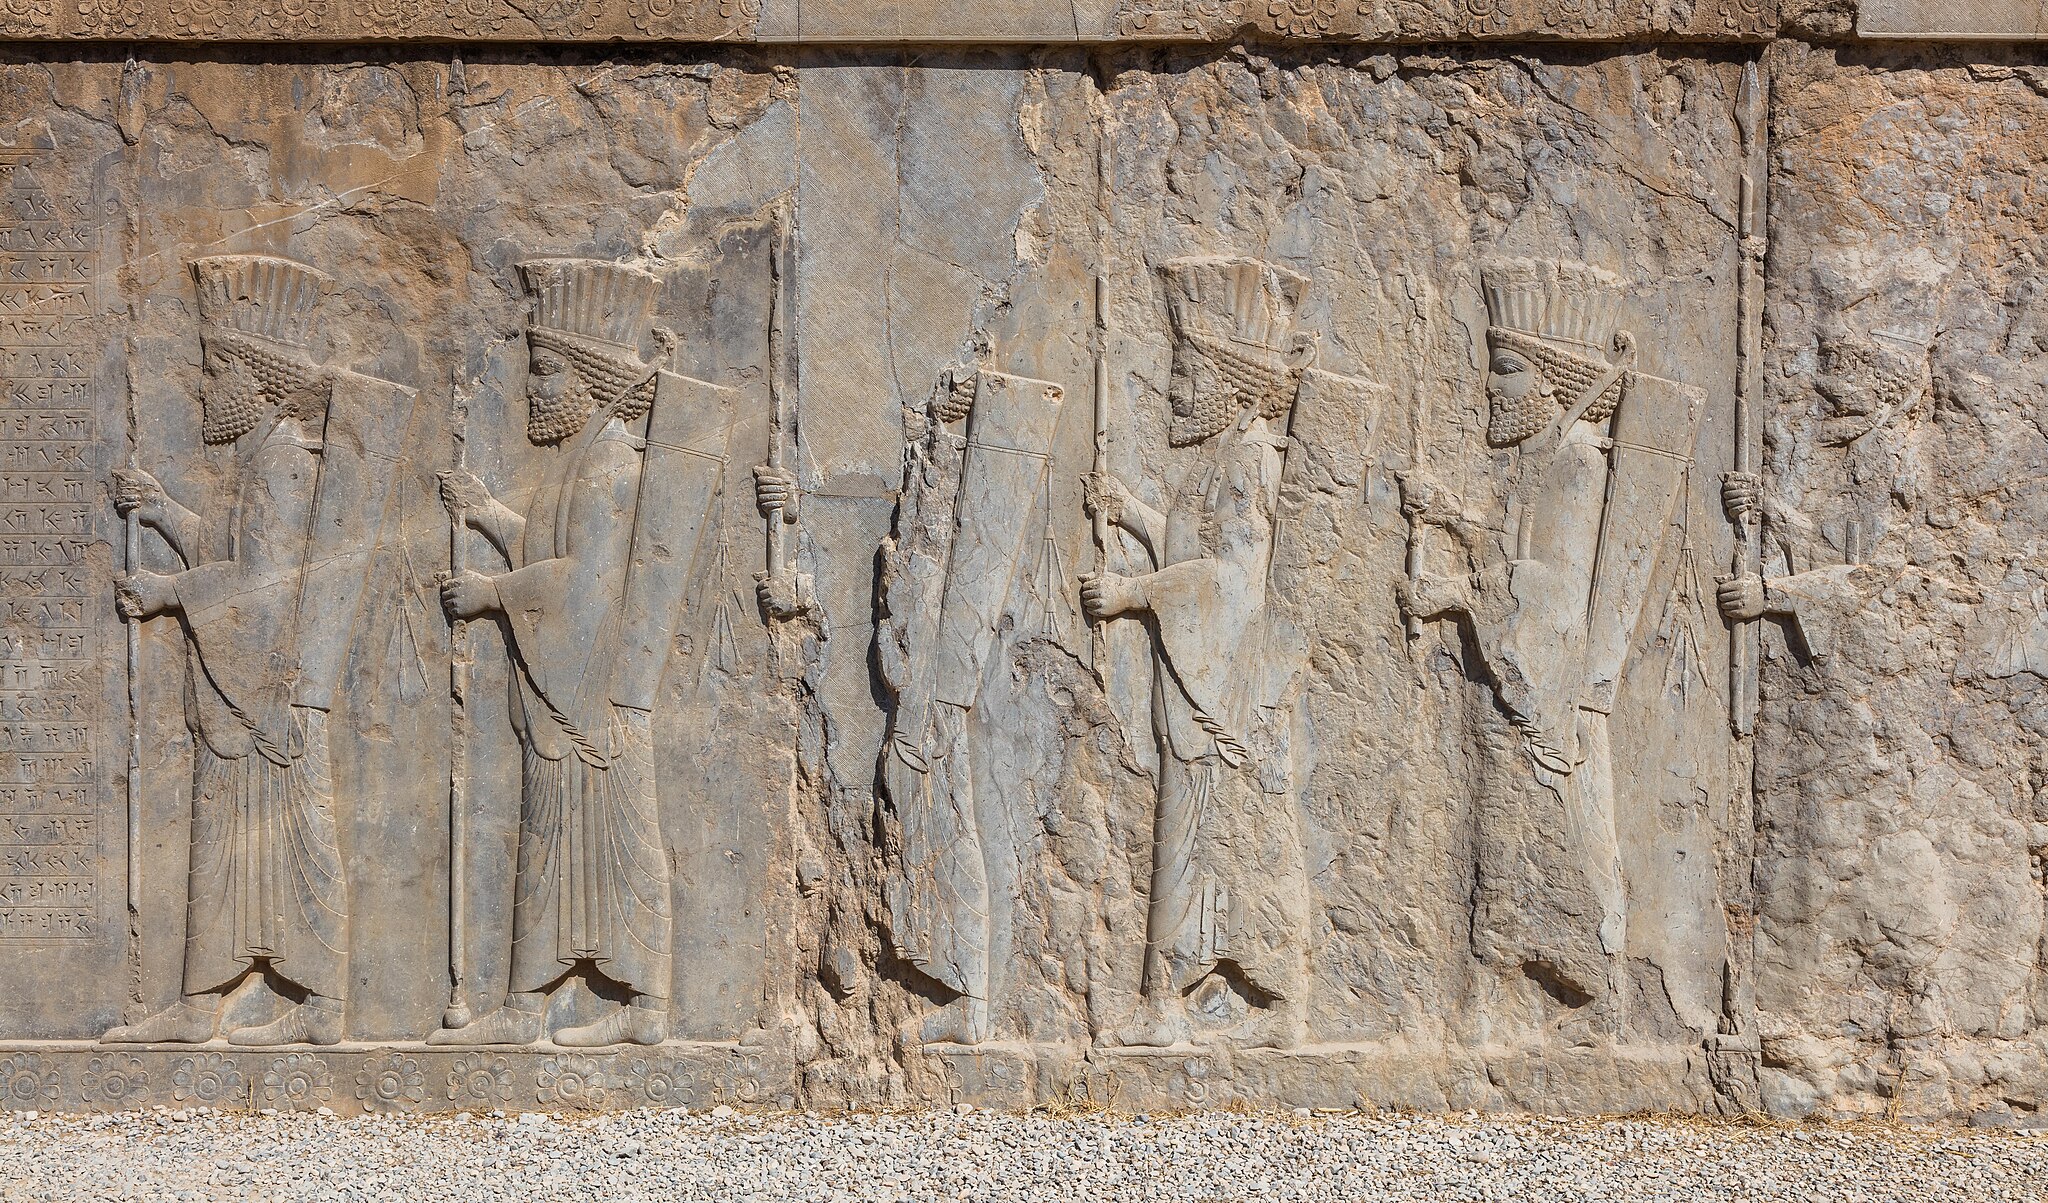
Title: Persépolis, Irán, 2016-09-24, DD 15
Date: 2016-09-24 10:36:22
Categories: Taken with Canon EOS 5DS R, Featured pictures on Wikipedia, Persian, Featured pictures by User:Poco a poco, Images by User:Poco a poco, Images from Wiki Loves Monuments 2016, Cultural heritage monuments in Iran with known IDs, Featured pictures of Iran by User:Poco a poco, Images of Iran by User:Poco a poco, Featured pictures from Wiki Loves Monuments by User:Poco a poco, Featured pictures on Commons by User:Poco a poco, Images from Wiki Loves Monuments by User:Poco a poco, Featured pictures of others by User:Poco a poco, Images from Wiki Loves Monuments 2016 in Iran, Reliefs of Achaemenid warriors in Persepolis, Iran photographs taken on 2016-09-24, Images from Wiki Loves Monuments in Marvdasht, 2016 in Persepolis, Featured pictures of Fars Province, Featured pictures of reliefs, Southern staircase of Tachara, Featured pictures in Persian language Wikipedia by User:Poco a poco, Images by User:Poco a poco taken in 2016, Featured pictures from Wiki Loves Monuments Iran 2016